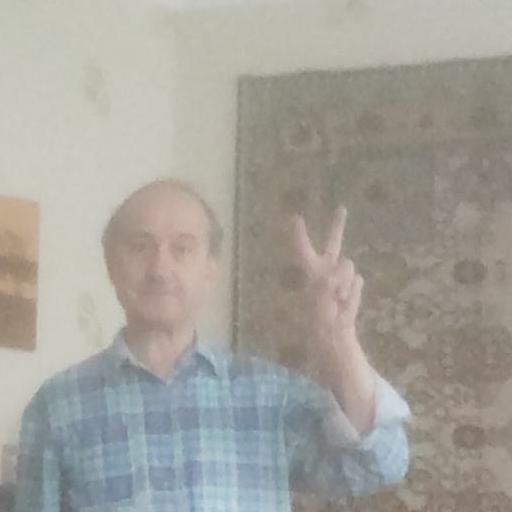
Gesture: peace